Bedlinog

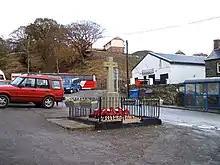
Bedlinog War Memorial

It has a population of around 1,400 people. The combined population of Bedlinog and Trelewis has been recently recorded as approximately 3,140, increasing to 3,277 at the 2011 census.